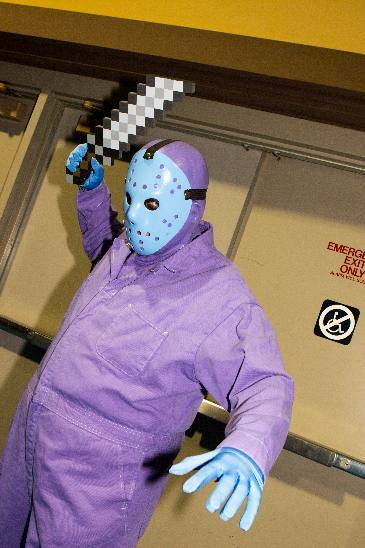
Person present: No